Portaledge

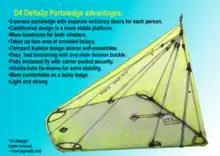
Delta2p (a D4 Design).

In 2020, Middendorf developed the "Delta2p" portaledge, a cantilevered design. Named for its delta shape and 2-person design, this design solved many longstanding issues with portaledges, including improved ergonomics and increased stability. The rigid six-piece frame design with curved corners and "D4 bullet-joiners" enables quick assembly, and folds compactly. Six prototypes which were sent to Yosemite and the Himalaya for testing, and an additional 42 Delta2p's were crafted in Tasmania in 2020/2021 and distributed worldwide; these weighed 6.5kg. with haulsack and stormfly. Photos and open-source design notes available online: See also: